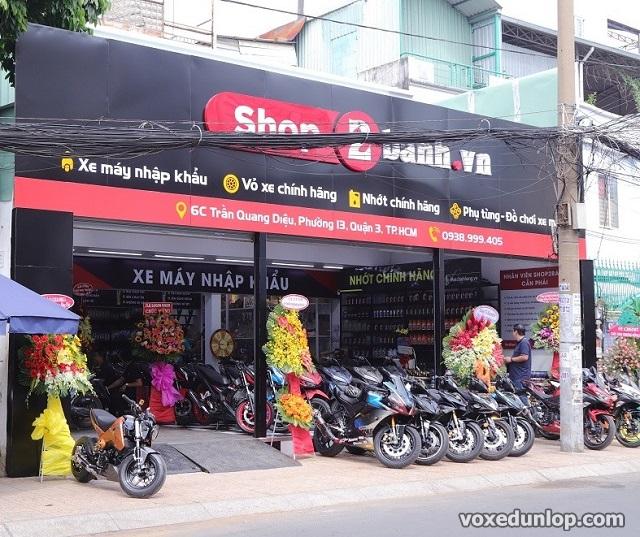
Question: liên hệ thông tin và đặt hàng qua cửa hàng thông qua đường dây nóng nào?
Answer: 0938999405